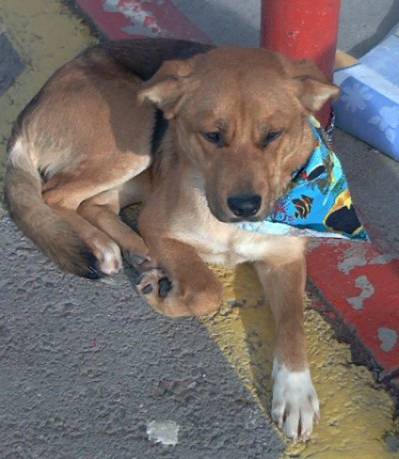
Label: dog